2017 Berlin ePrix

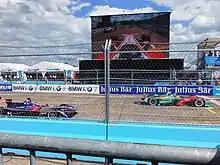
The start of the first race

The first race began at 16:00 Central European Summer Time. The weather at the start were dry and sunny with an air temperature between and a track temperature ranging from . When the race started, di Grassi maintained the lead heading into the first corner. Mahindra teammates Rosenqvist and Heidfeld made fast starts and overtook the slow starting López for second and third respectively. Abt passed Vergne for sixth and Sarrazin overtook Piquet for 12th. Evans gained places through the first corner, but after the field bunched up in turns two and three, he was unsighted by Sarrazin who squeezed the Jaguar into the concrete barrier, breaking his suspension and damaging both rims. Buemi did not gain any positions and appeared to make contact with Piquet's car with a section of the NextEV's bodywork lodged in his car's open slot. At the end of the first lap, di Grassi led from Rosenqvist, Heidfeld, López, Bird, Abt, Vergne, Engel, Prost and Turvey.